Chattanooga Choo-Choo Hotel

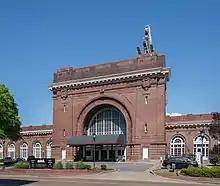
Main entrance

An initial plan for a smaller facility to handle supplies and small packages was rejected in favor of a grand station to handle passengers as well. Construction on this Terminal Station began in 1906; it was opened in 1909 at the total cost of $1.5 million.